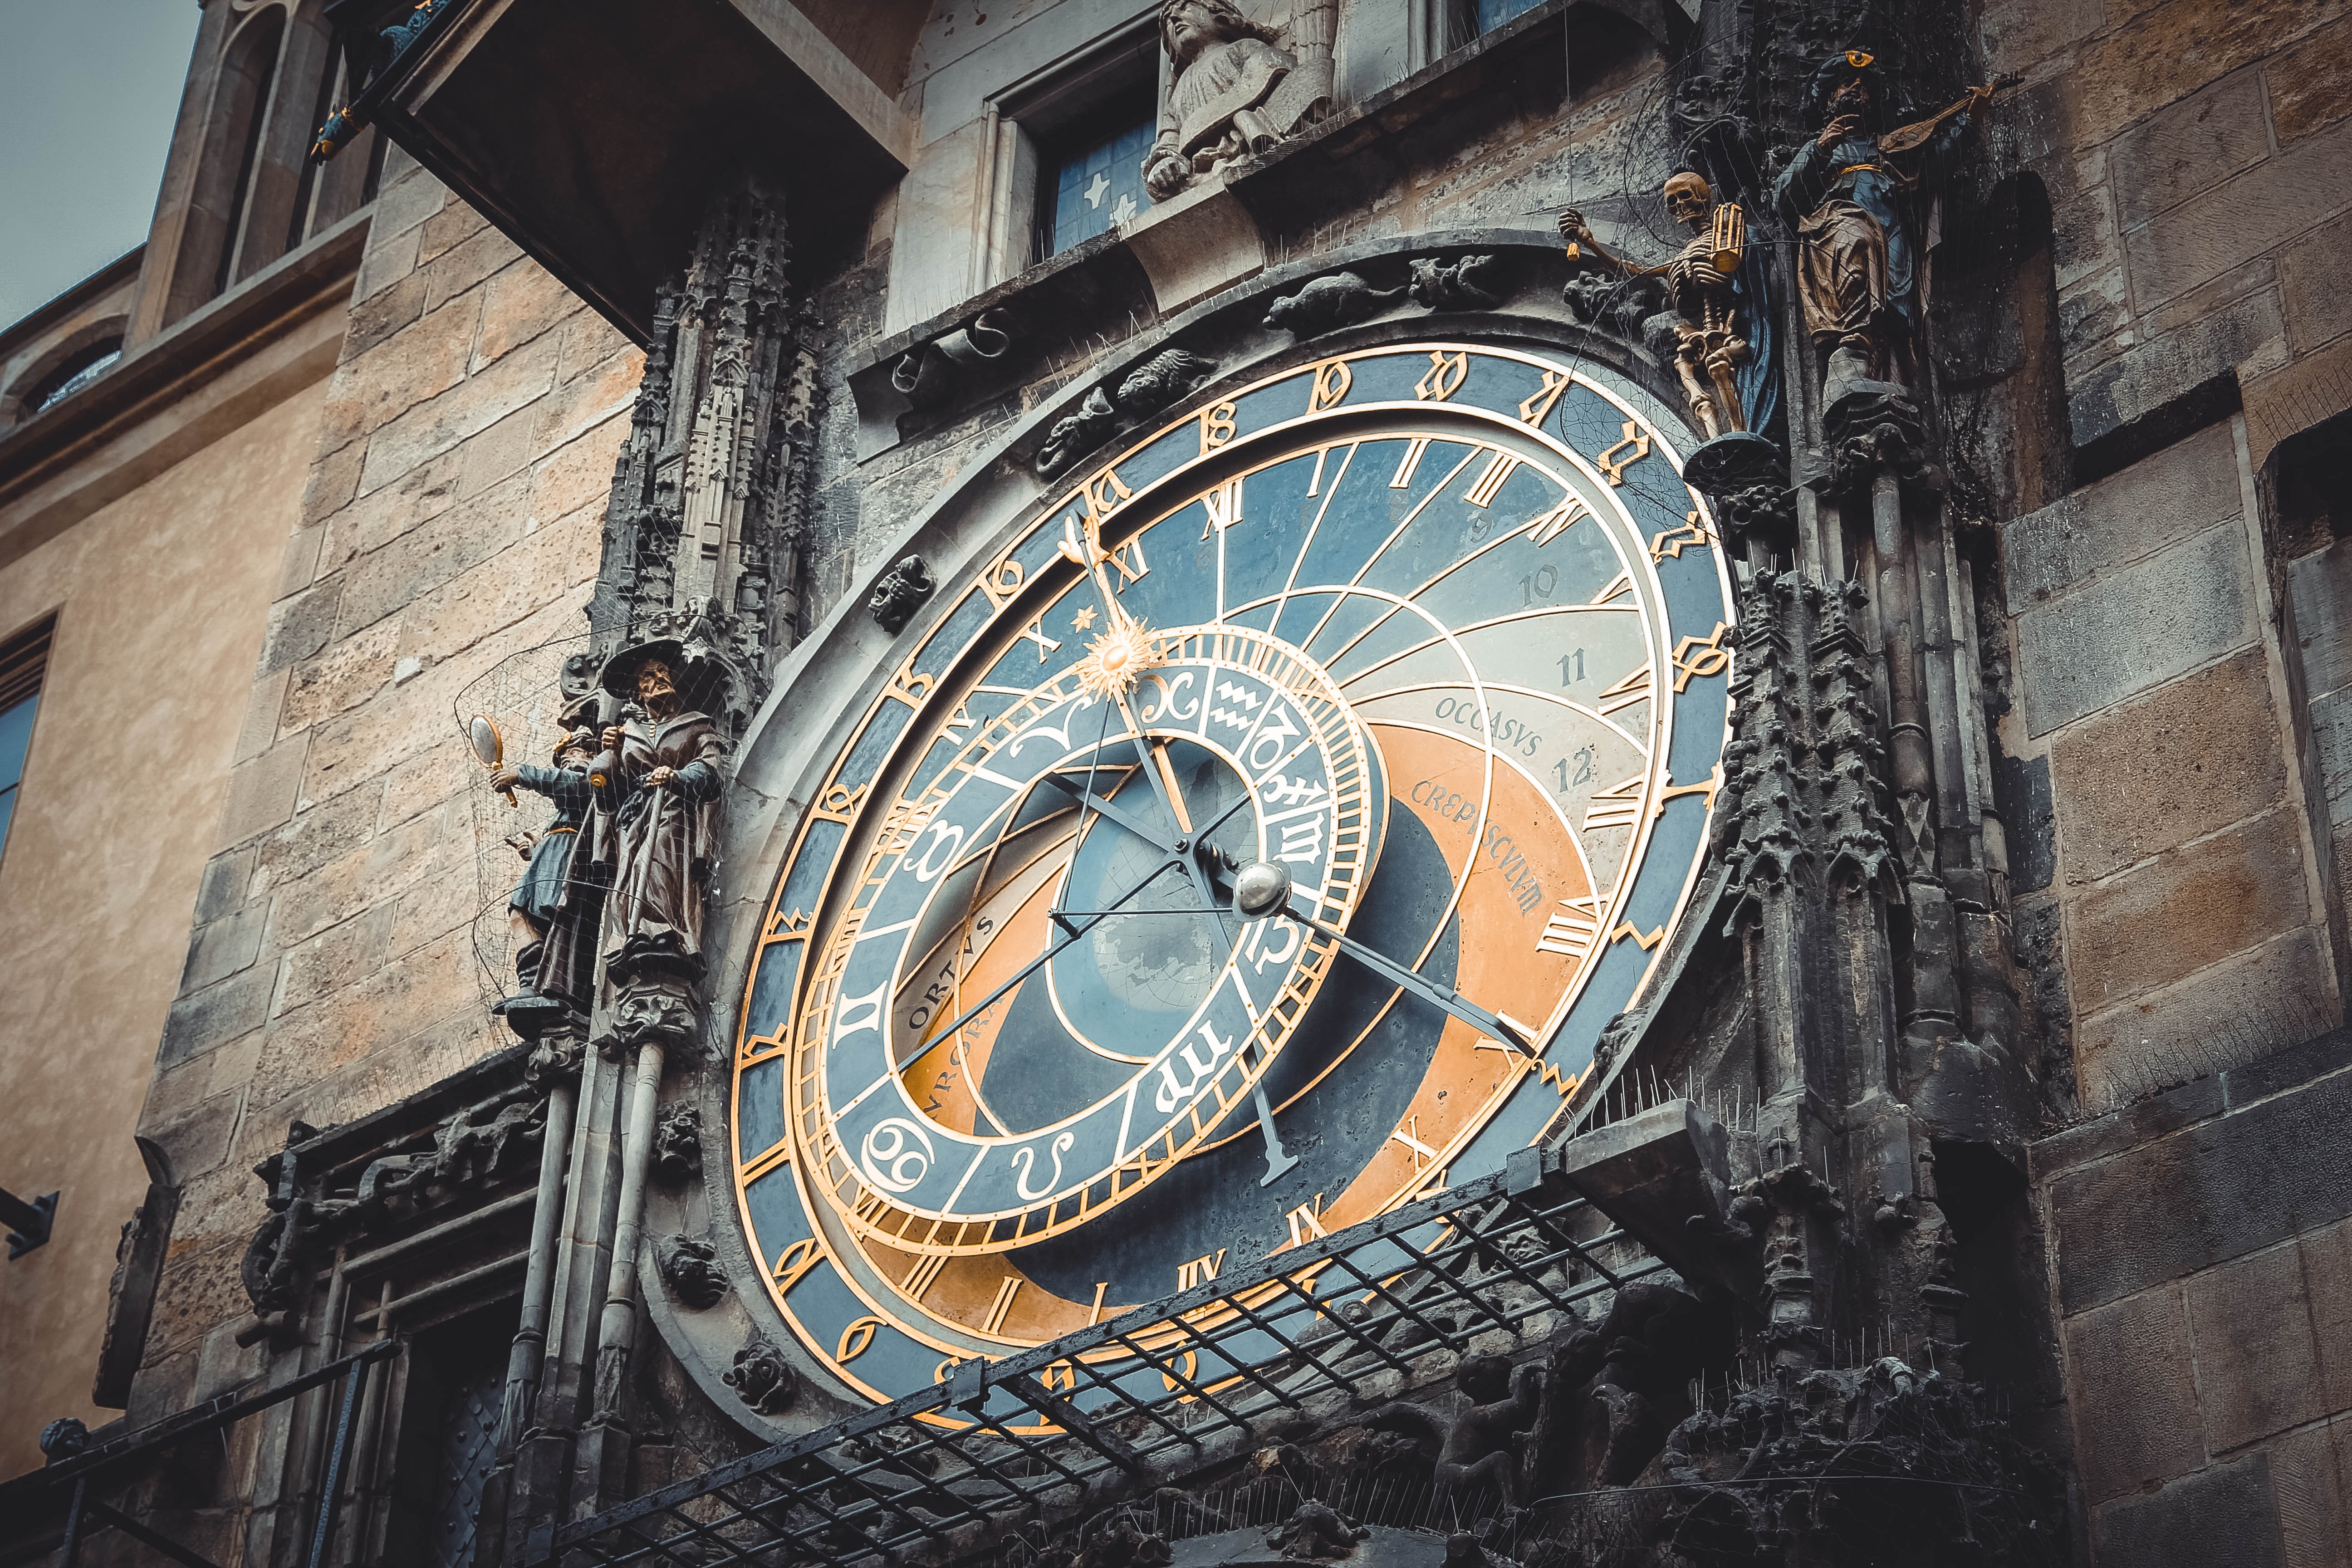
window, clock, cathedral, prague, dial, art, arrows, czech republic, urban area, ancient history